Copyright lawsuits by Superman's creators

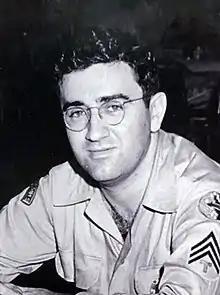
Jerry Siegel, writer

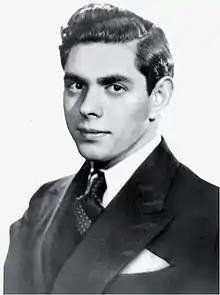
Joe Shuster, illustrator

In 1933, writer Jerry Siegel and artist Joe Shuster conceived the fictional comic strip character Superman. For the next five years, they tried selling Superman to various newspaper syndicates, with no success.